James Whale

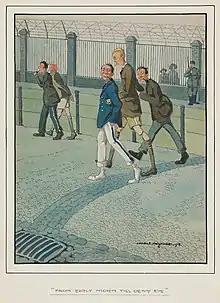
"From early morn to dewy eve": watercolour cartoon by Whale of prisoners in Holzminden prisoner-of-war camp, 1918

Whale was born in Dudley, Worcestershire, at the heart of the Black Country, the sixth of seven children of William, a blast furnaceman, and Sarah, a nurse. He attended Kates Hill Board School, followed by Bayliss Charity School and finally Dudley Blue Coat School. His attendance stopped in his teenage years, because the cost would have been prohibitive and his labor was needed to help support the family. Thought not physically strong enough to follow his brothers into the local heavy industries, Whale started work as a cobbler, reclaiming the nails he recovered from replaced soles and selling them for scrap for extra money. He discovered he had some artistic ability and earned additional money lettering signs and price tags for his neighbors. He used his additional income to pay for evening classes at the Dudley School of Arts and Crafts.